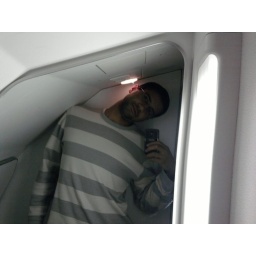
me in an airplane bathroom